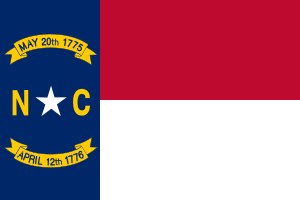
North Carolinas flag
North Carolinas flag
North Carolinas flag består af en flagdug, som er delt i rødt over hvidt i flagets frie ende, og som har et blåt felt nærmest stangen, hvor der står en hvid stjerne omgivet af delstatsinitialerne og to bånd med to datoer indskrevet. Datoerne er 20. maj 1775 og 12. april 1776. Den første dato henviser til den såkaldte Uafhængighedserklæring fra Mecklenburg, en resolution som blev proklameret i Charlotte et års tid før USA's uafhængighedserklæring. Den sidstnævnte dato henviser til datoen, hvor North Carolinas provinsforsamling vedtog at give sine delegater fuldmagter til at deltage i Den anden kontinentale kongres. Stjernen er et uafhængighedssymbol. Flaget blev vedtaget indført 9. marts 1885. Det er i størrelsesforholdet 3:4.